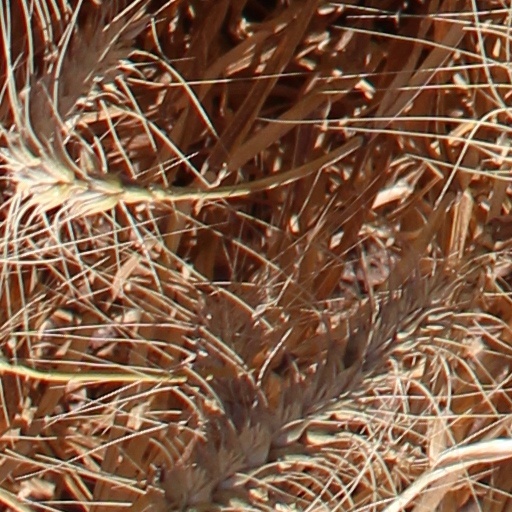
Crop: wheat